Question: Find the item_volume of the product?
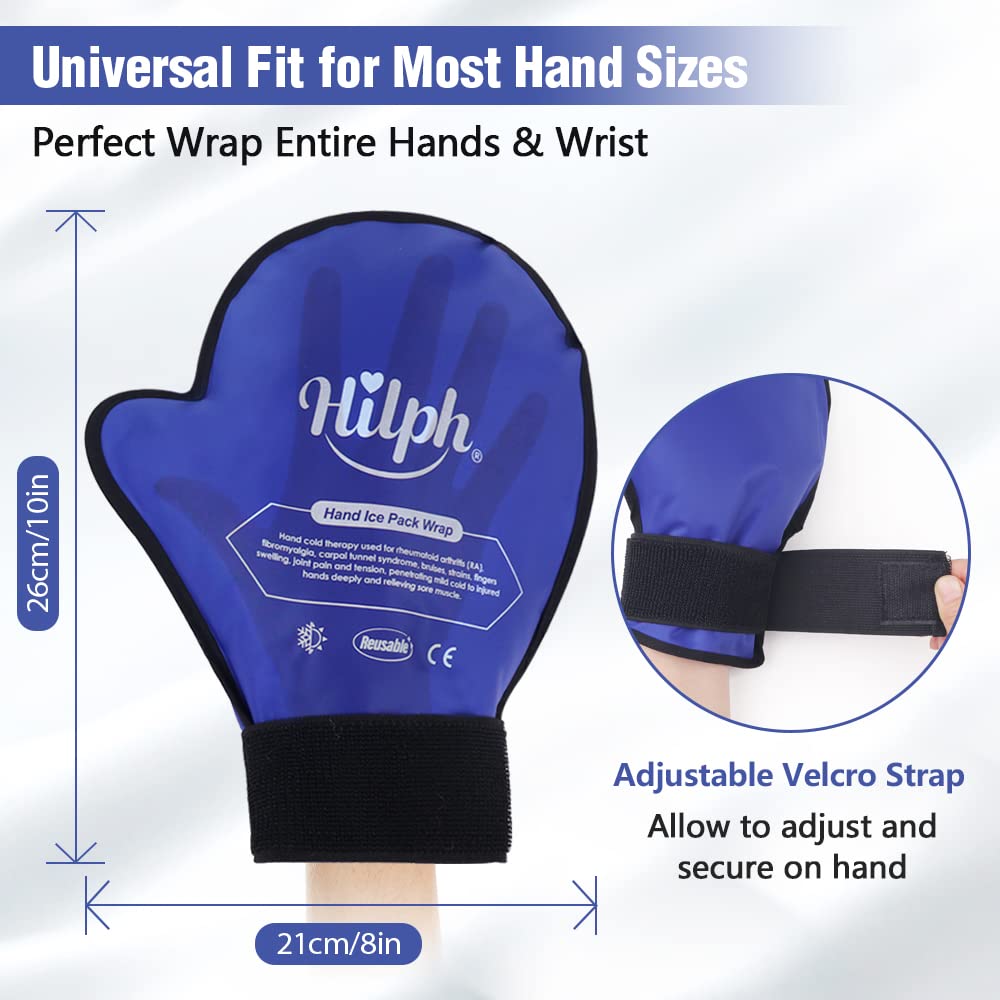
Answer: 26.0 cubic inch